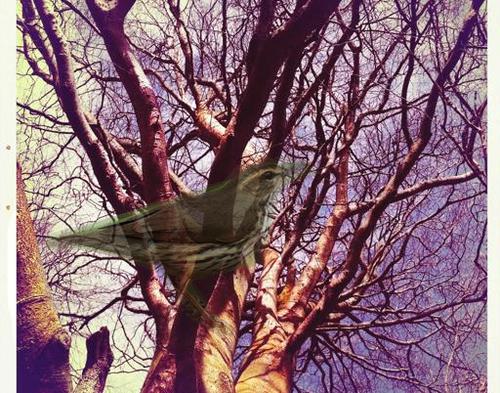
Bird species: Northern_Waterthrush
Bird type: landbird
Background: land